Upper Hessian Ridge

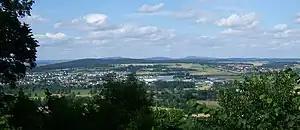
View from the Amöneburg of the Gilserberg Heights with the Burgholz (379.1 m, left) and, on the Kellerwald behind, the Hohes Lohr (656.7 m, left, TV tower), Jeust (ca. 585 m, centre) and Wüstegarten (675.3 m, right). Front left :the town of Kirchhain.

In the north the Gilserberg Heights transition directly into the clearly much higher Kellerwald with its prominent hills, the Jeust and the Wüstegarten; to the northeast into the Löwenstein Bottom, which is part of the "Ostwaldecker Randsenken".